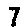
Label: 7